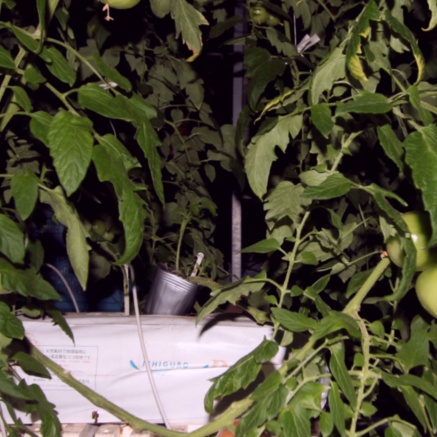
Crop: tomato